2010 WTA Tour Championships

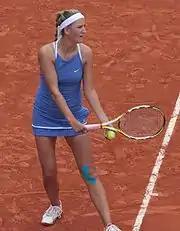
Victoria Azarenka won two singles titles in 2010.

Victoria Azarenka showed good form in the beginning of the year by reaching the semifinals, quarterfinals, and final of Sydney, the Australian Open, and Dubai, respectively. After an injury Azarenka showed signs of a return to form at the Aegon International, where she was the runner up losing in the final to Ekaterina Makarova 7–6, 6–4. Despite the strong showing at the event, she suffered another upset in the third round of Wimbledon. Her good form from Eastbourne followed into the American hard-court season, winning the Bank of the West Classic by beating top seeded Samantha Stosur 6–2, 6–3 in the semifinals and Maria Sharapova 6–4, 6–1 in the final. Another semifinal showing at the Rogers Cup allowed Azarenka to finish in a three-way tie for third at the US Open Series. Despite her good form, a concussion forced Azarenka to retire in the second round of the US Open, after she fell over and hit her head during the warm up. A semifinal showing in Tokyo and reaching the quarterfinals in Moscow allowed Azarenka to take the eighth and final spot. Azarenka went on to claim the Moscow crown. This was her second consecutive appearance at the Tour Championships after she failed to advance from her group in 2009.